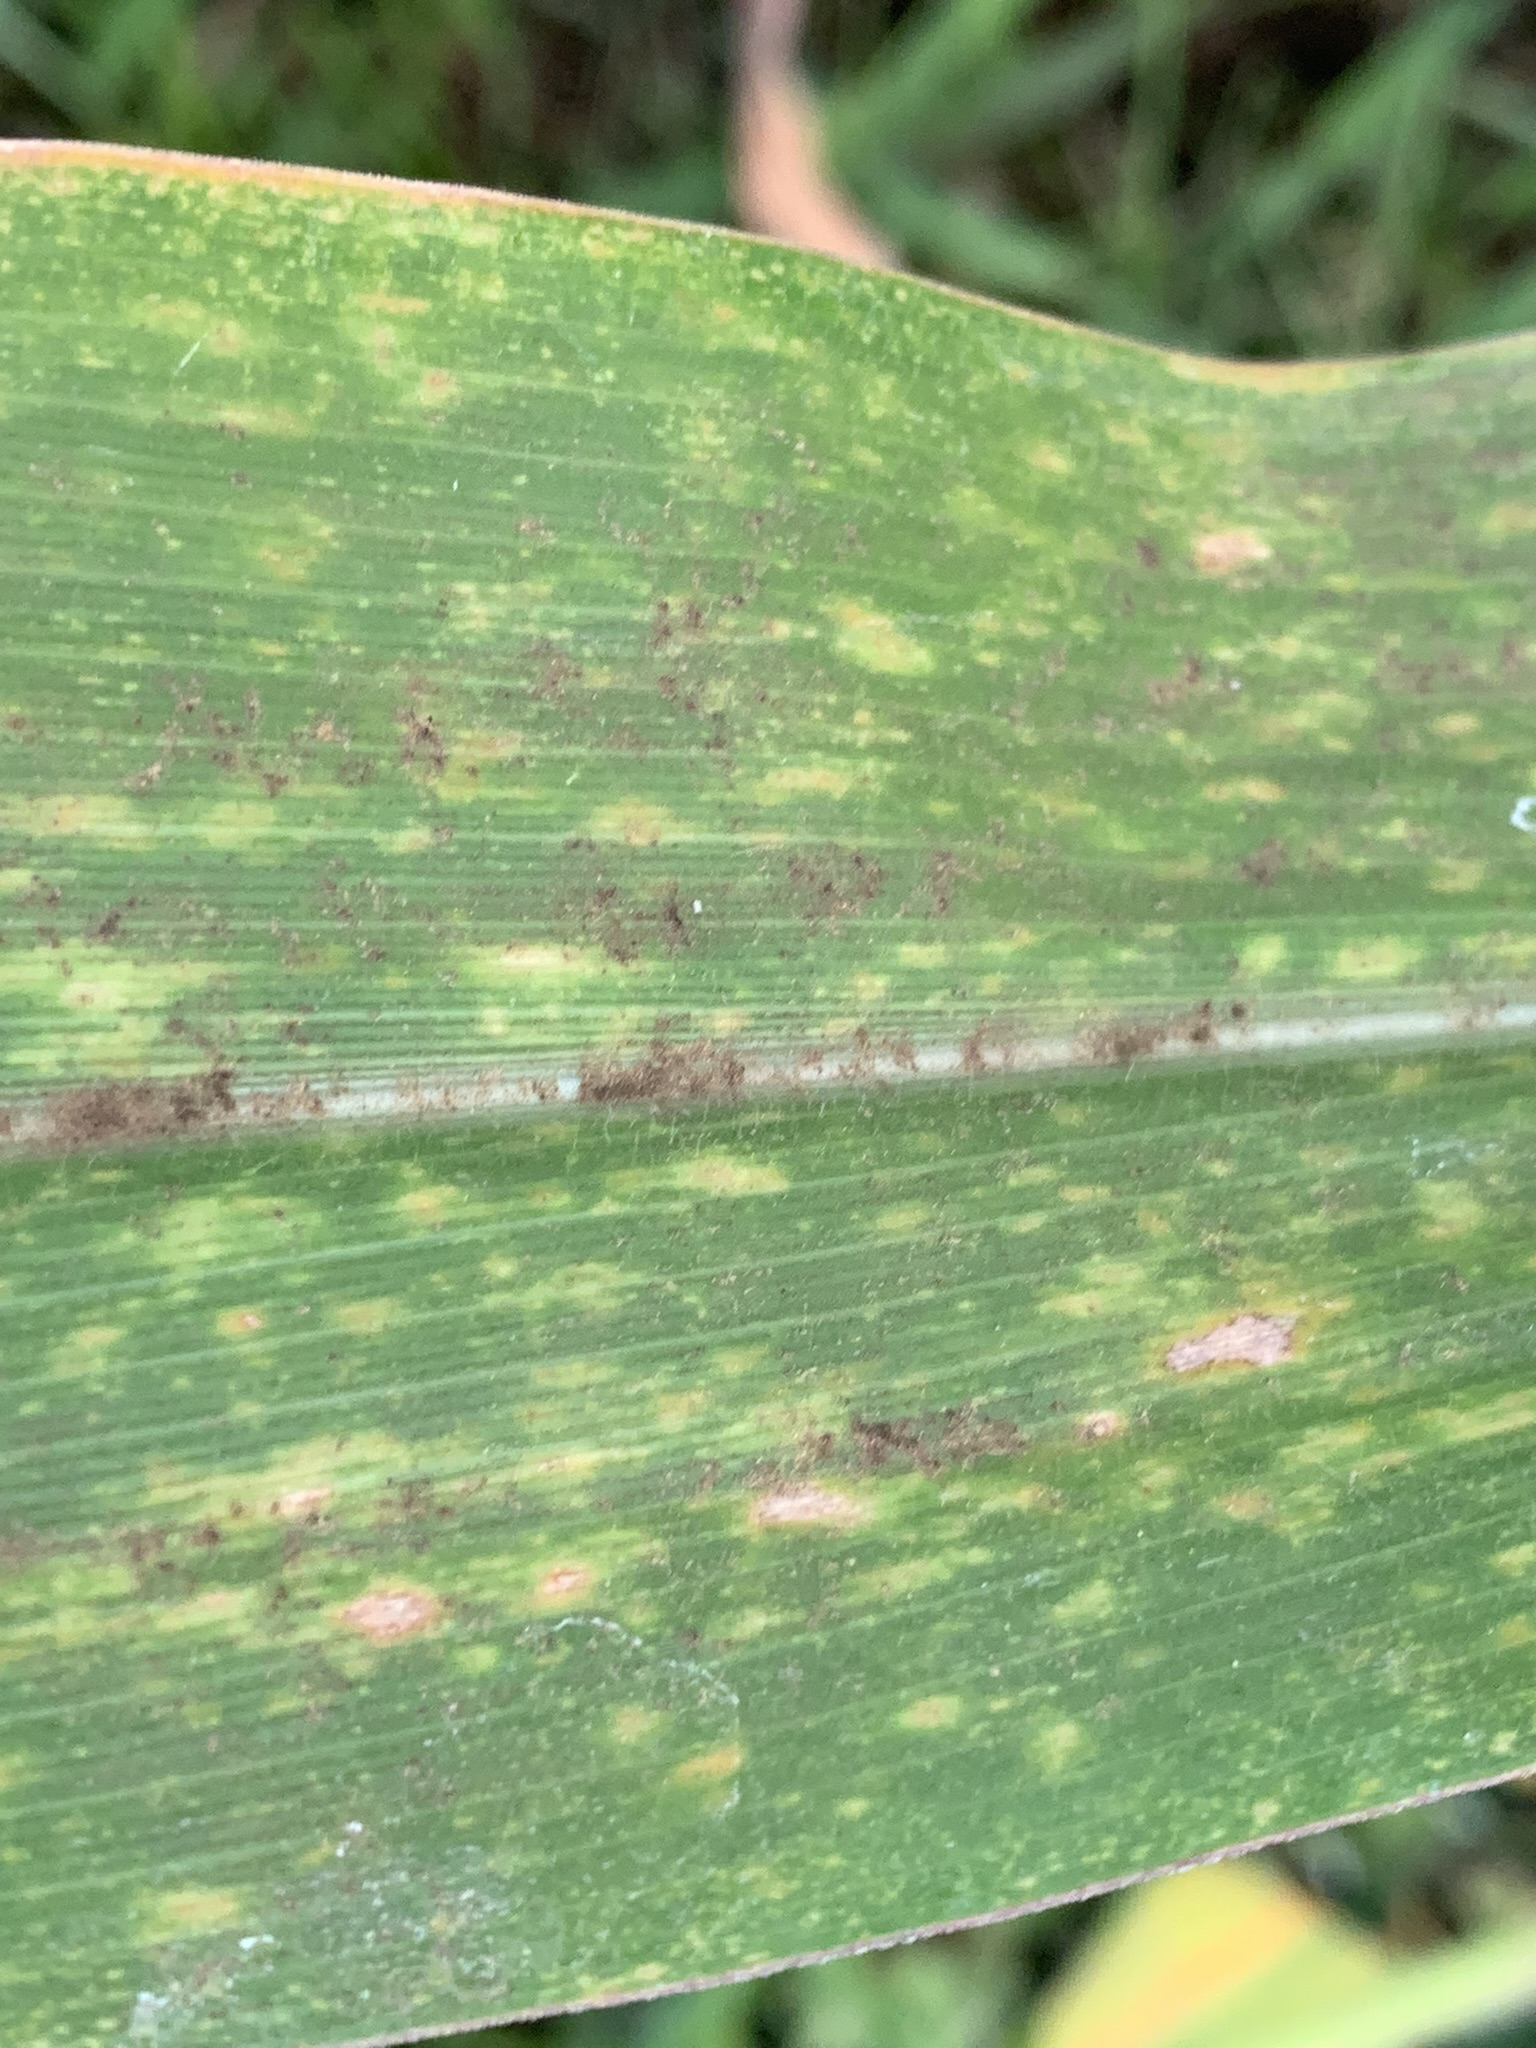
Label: MLN